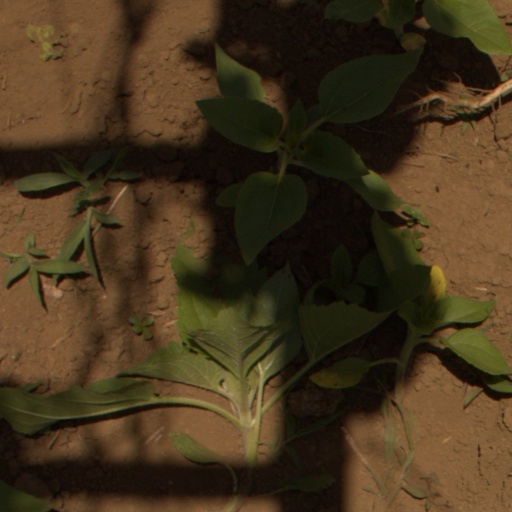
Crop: Jerusalem artichoke